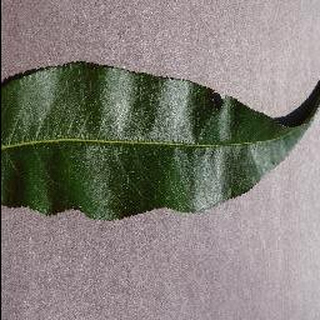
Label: healthy_peach